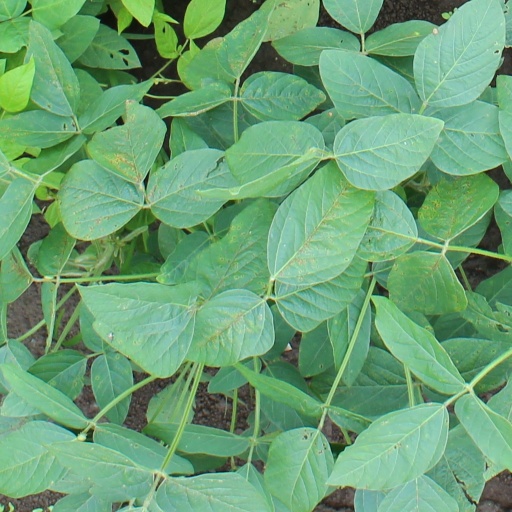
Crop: soybean